Buckhorn Baths Motel

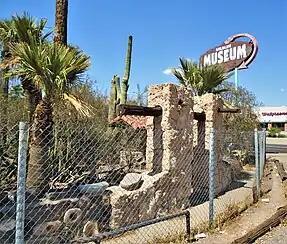
Part of the Cactus Garden, nd the sign advertising the "Wildlife Museum", which was a large display of taxidermy specimens stuffed by Ted Sliger, one of the owners of the resort. (2021)

At its peak, 100 guests could stay at the Buckhorn, which offered a cafe and dining room, a gift shop, a beauty salon, a taxidermy museum – which also displayed Native American relics and served as a lobby and television room, a cactus garden, and a post office – contracted in 1956 and closed in 1983. The motel offered amenities such as an 18-hole desert golf course, fireplace/barbecue area and a shuffleboard court, and the grounds featured manicured lawns, palm trees and other foliage, and decorative pools and fountains. Four additional wells were dug, and by 1974 the bathhouse had separate entrances for men and women and 27 private baths, as well as whirlpool baths, massage and cooling rooms, and a facility for "colon therapy". The resort employed white-uniformed trained masseurs and masseuses, physical therapists and nurses. The mineral water in the baths was .